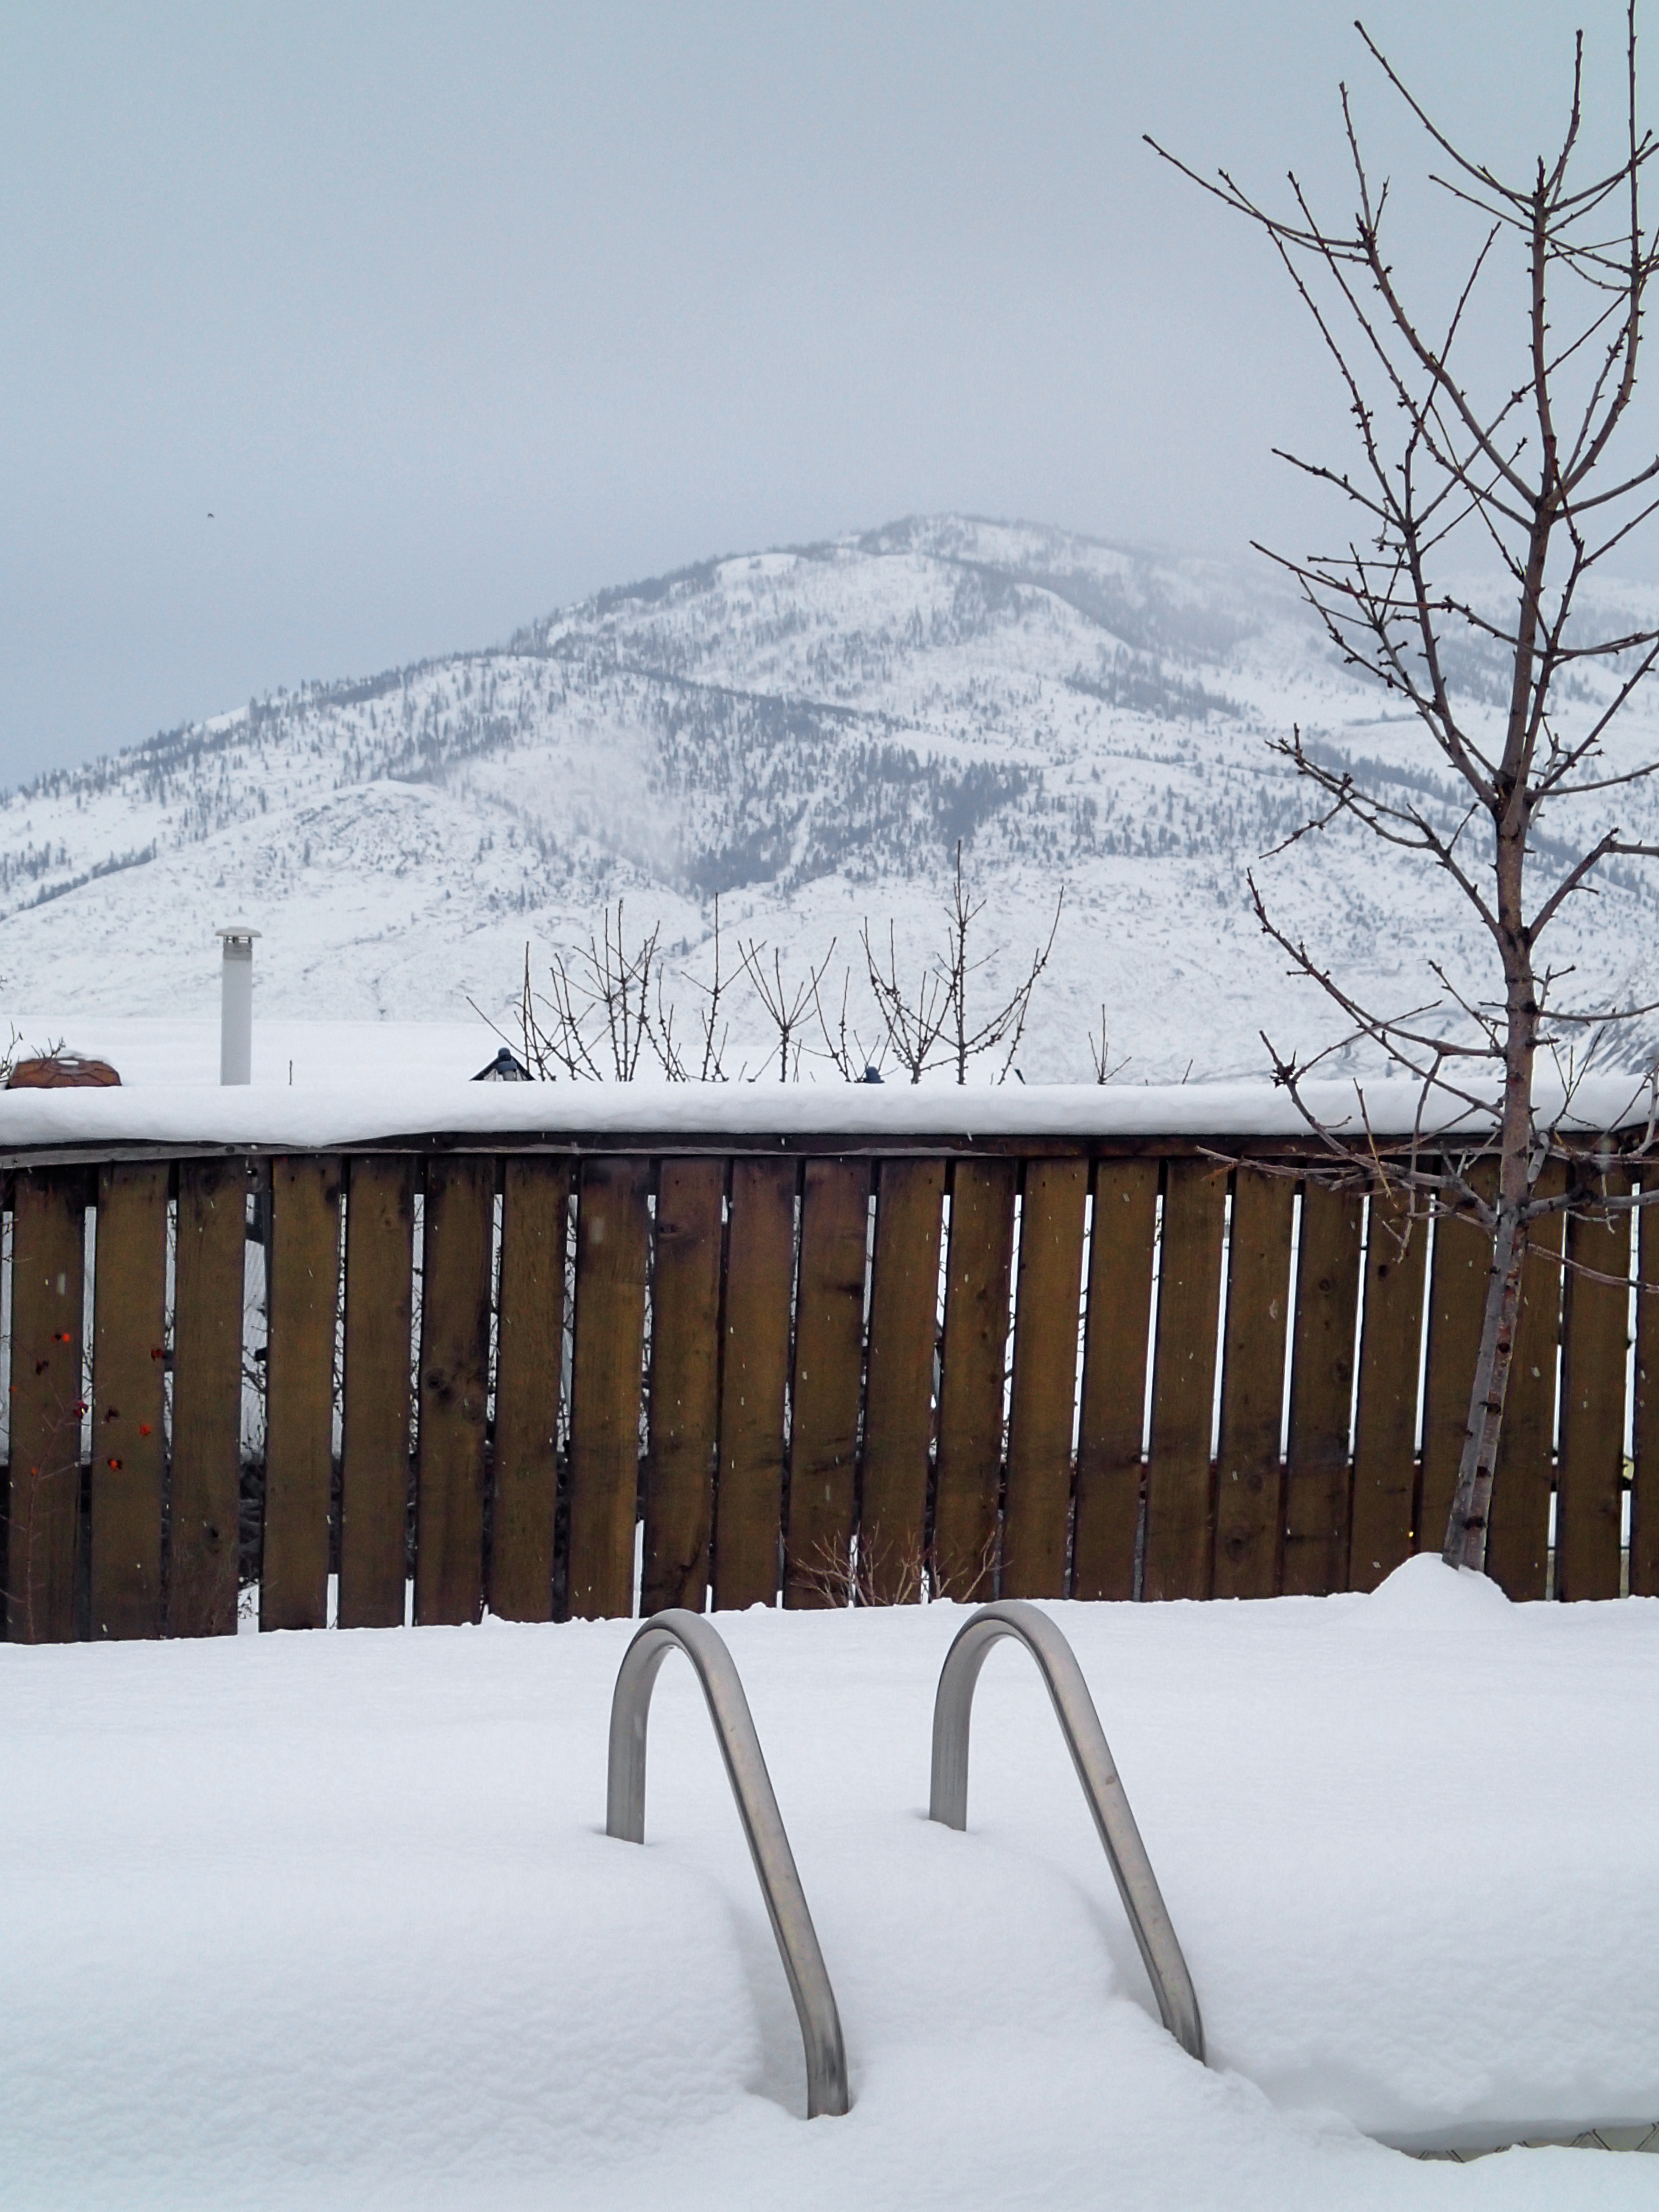
snow, winter, ice, weather, season, blizzard, freezing, winter storm